Glas-allt-Shiel

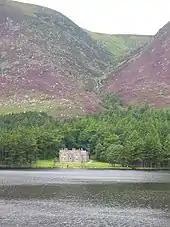
Glas Allt and Glas-allt-Shiel from across the loch

Now within the Balmoral estate, Glas Allt is a stream running down from the plateau of the White Mounth, near Lochnagar. Passing over the considerable Falls of Glas Allt, the burn runs into a point near the head of Loch Muick through a relatively flat delta amidst otherwise hilly and rocky land. Here a single-storey stalker's cottage was built in 1851 for Charles Duncan, employed as an estate gillie, and his wife. This cottage seems to have had a room for royal parties and it predates the lodge of 1868. Adam Watson considered that "Glas-allt-Shiel has undoubtedly one of the most spectacular situations of any lodge in the Highlands."